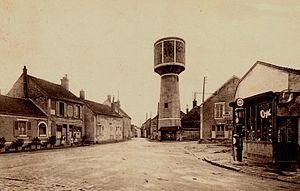
Place du pilori à Recloses
Recloses est une commune française du canton de la Chapelle-la-Reine, située dans le département de Seine-et-Marne en région Île-de-France.